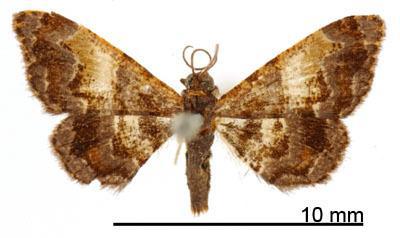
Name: Neozuga latifascia
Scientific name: Neozuga latifascia Warren, 1906
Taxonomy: Animalia, Arthropoda, Insecta, Lepidoptera, Geometridae, Ennominae
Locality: St. Jean, Maroni, French Guiana, French Guiana